The Grove (The Walking Dead)

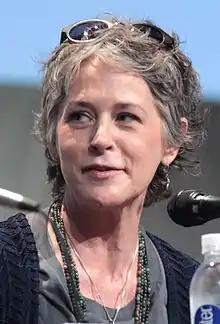
Melissa McBride received critical acclaim for her performance as Carol in this episode.

The episode received critical acclaim, with most reviews praising Melissa McBride's performance though some showed uncertainty in its ending. Lesley Goldberg of "The Hollywood Reporter" called the episode "one of its most gut-wrenching."